Denali

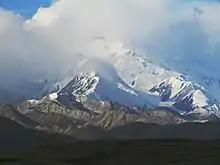
The top of Denali is shrouded in clouds

Besides the North Summit mentioned above, other features on the massif which are sometimes included as separate peaks are: